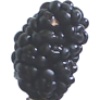
Label: mulberry